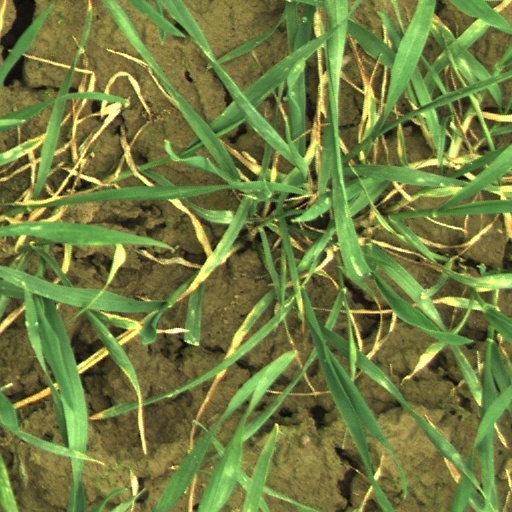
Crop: wheat